No. 2 (Coastal) Operational Training Unit RAF

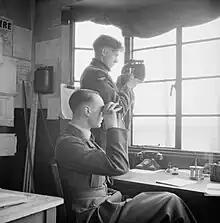
The duty officer in the tower at RAF Catfoss in Yorkshire keeps watch while an airman signals to an aircraft using an Aldis lamp, April 1941. Catfoss was home to No 2 (Coastal) OTU

No. 2 (Coastal) Operational Training Unit RAF was formed on 1 October 1940 at RAF Catfoss. Its role was training strike and twin-engined fighter aircrew. The unit was initially equipped with Bristol Blenheim, a British light bomber aircraft and Avro Anson a British twin-engine, multi-role aircraft, before these were eventually replaced by Bristol Beaufighter a British multi-role aircraft, in 1942.